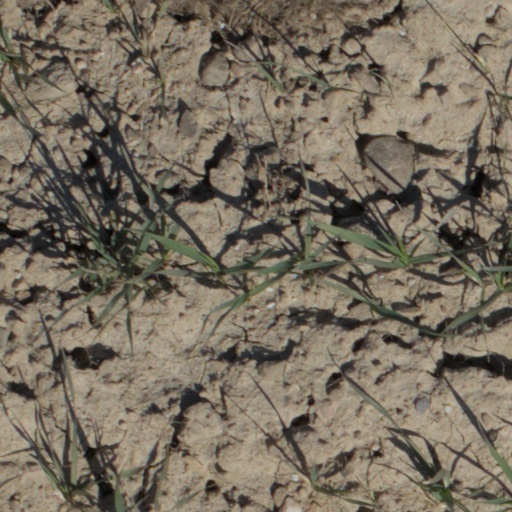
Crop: wheat